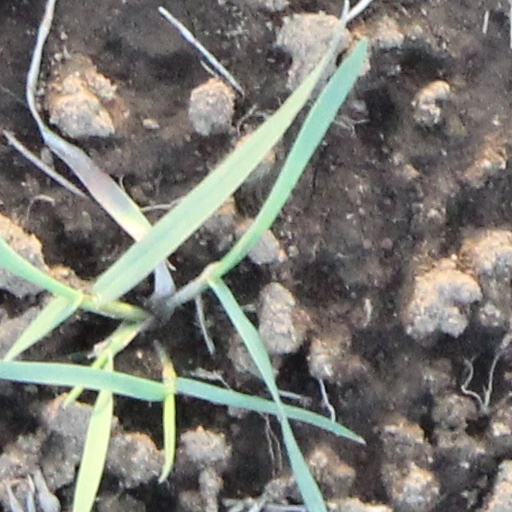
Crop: wheat